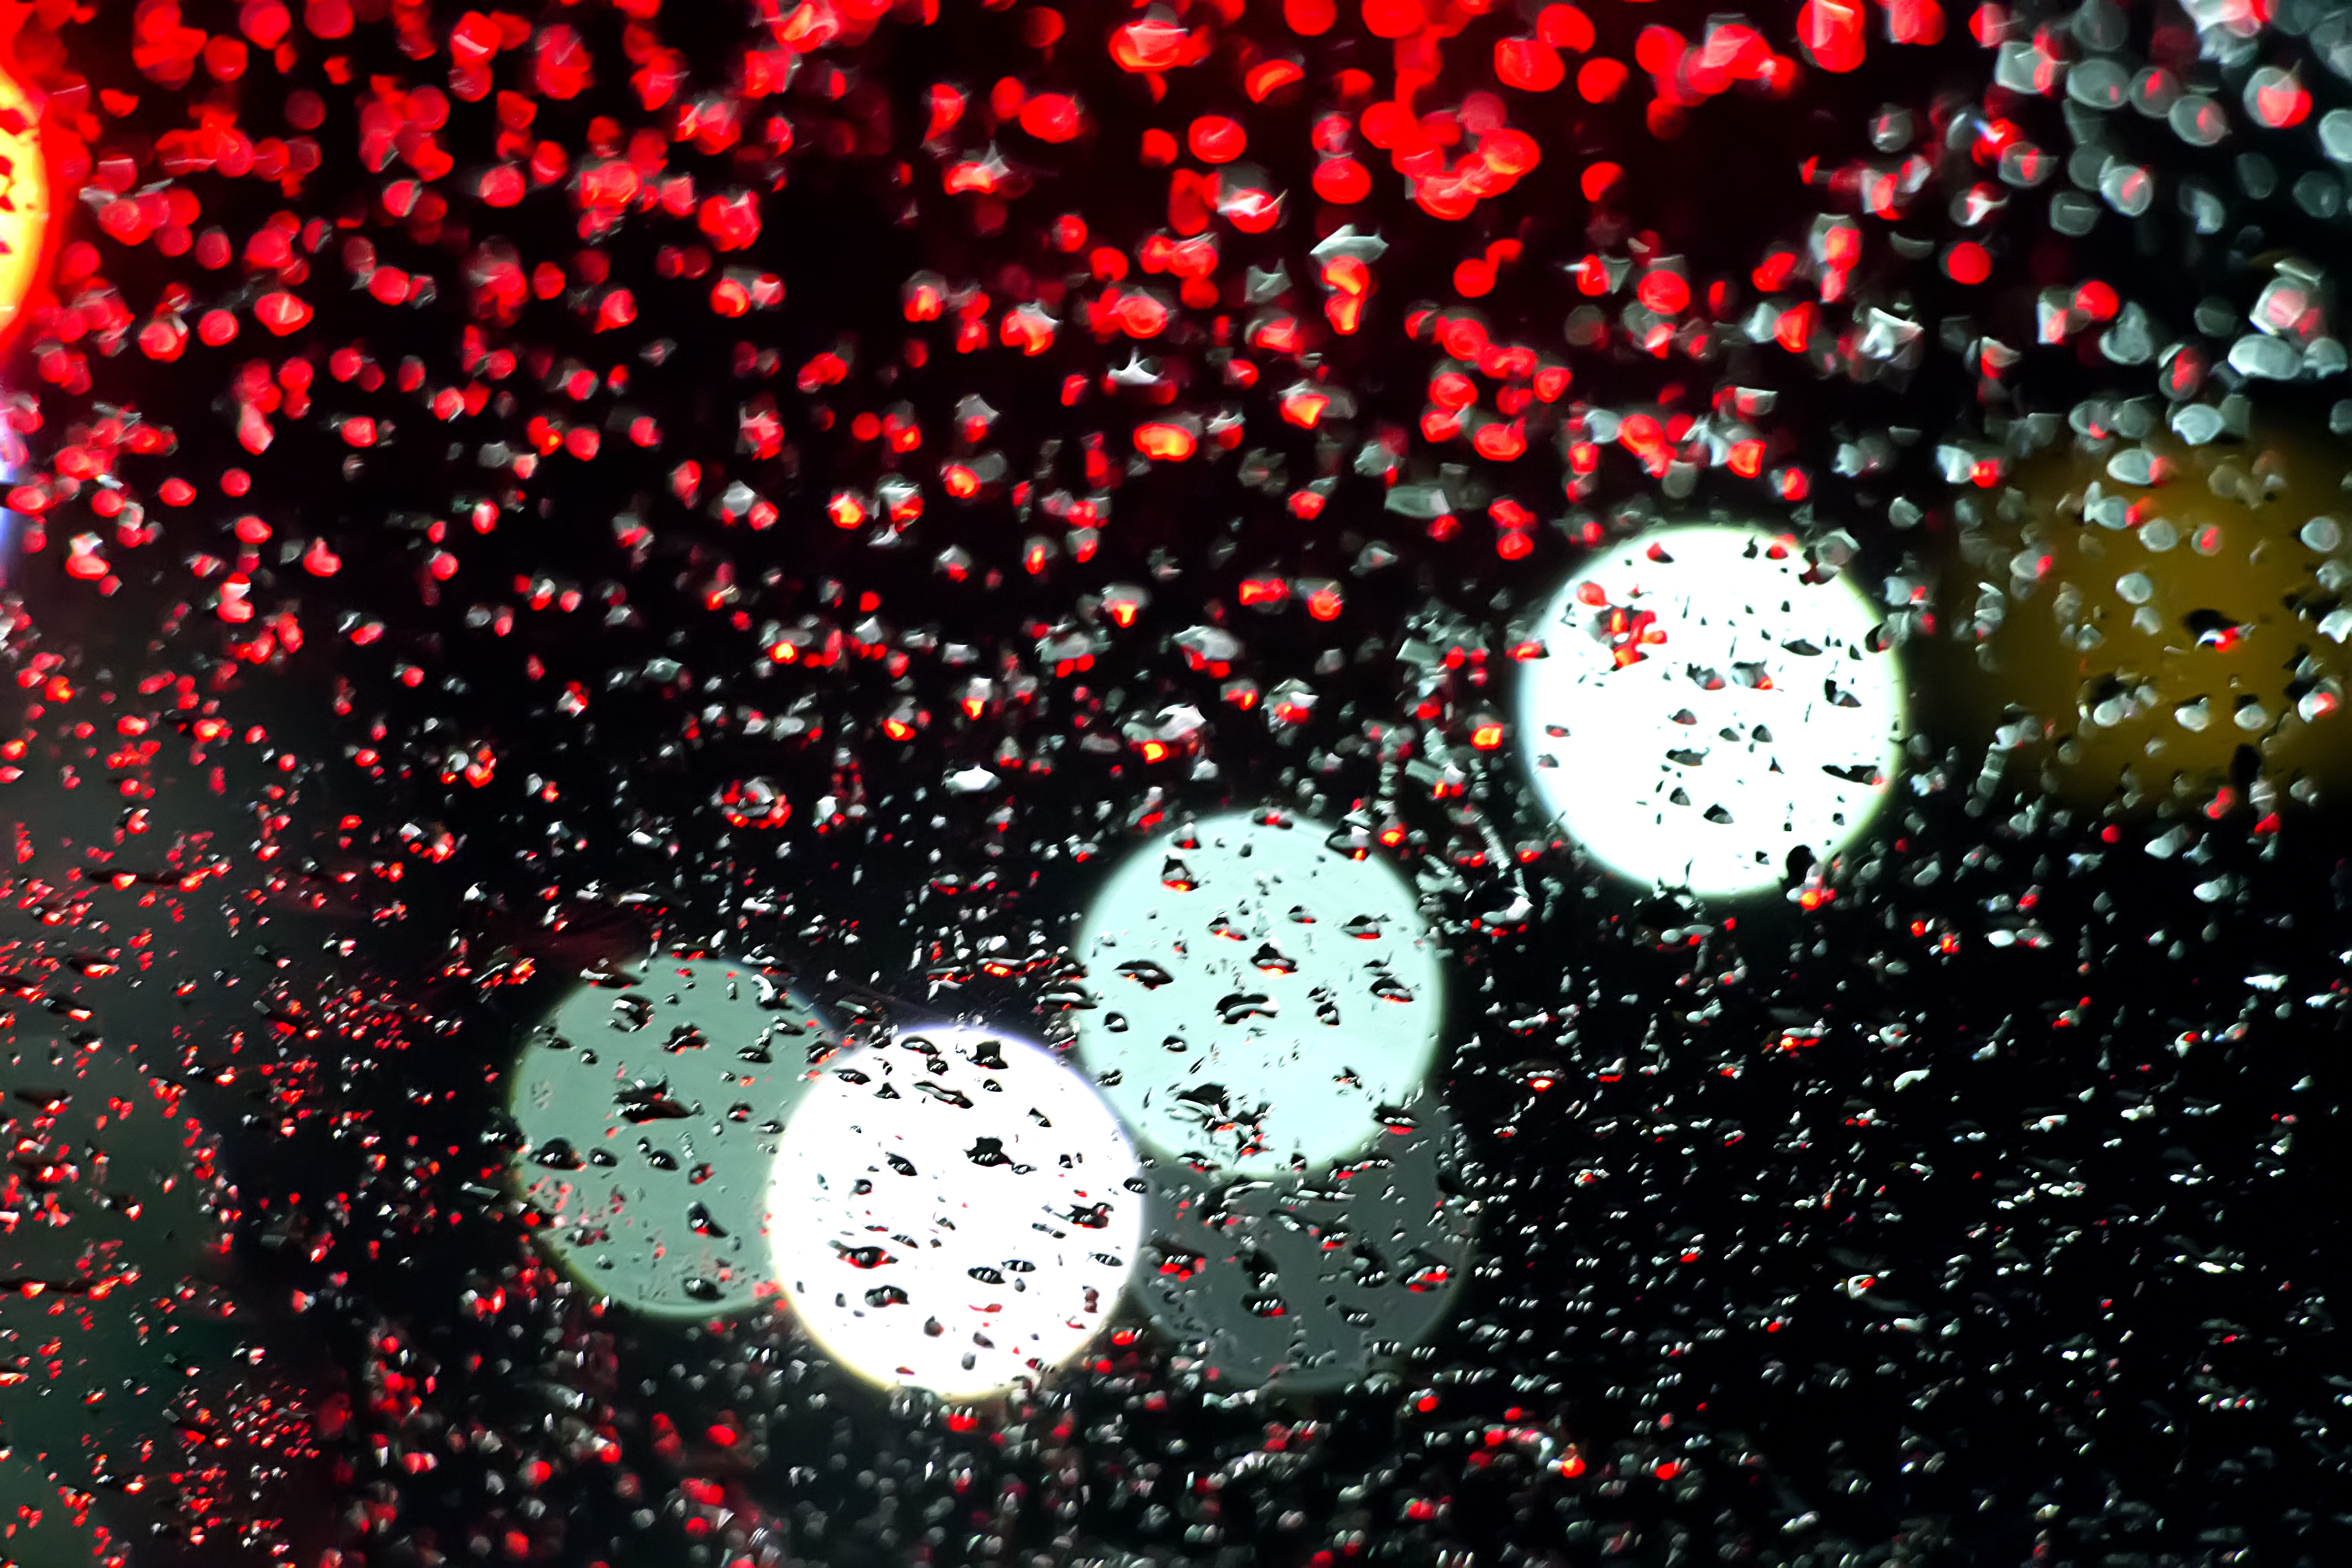
water, light, bokeh, night, tea, window, glass, number, city, dark, pattern, flow, red, colorful, lighting, circle, life, reflect, non, stop, mood, shape, night view, sprint, rainwater, republic of korea, gangnam, passenger car, the car is not, all these years